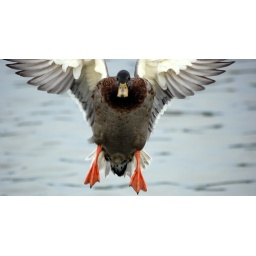
duck flying in to me